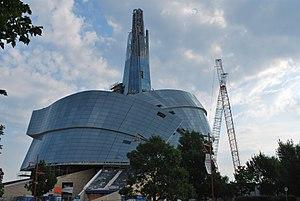
Musée canadien des droits de la personne.
Le Musée canadien pour les droits de la personne est un musée consacré aux droits de la personne situé dans le quartier central et historique de La Fourche au cœur de la ville de Winnipeg au Manitoba.